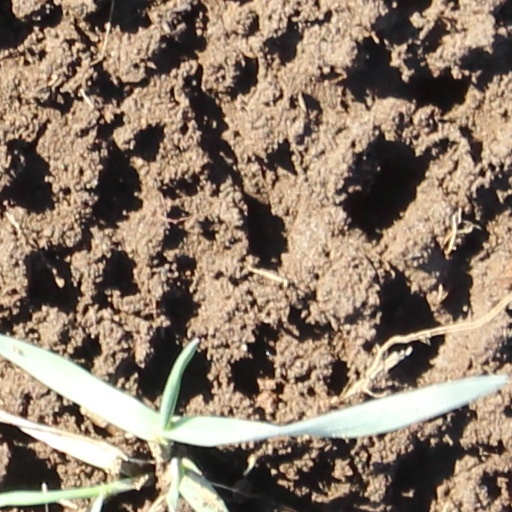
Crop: wheat